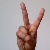
The image shows a hand gesture representing the letter 'V' in Indian Sign Language.